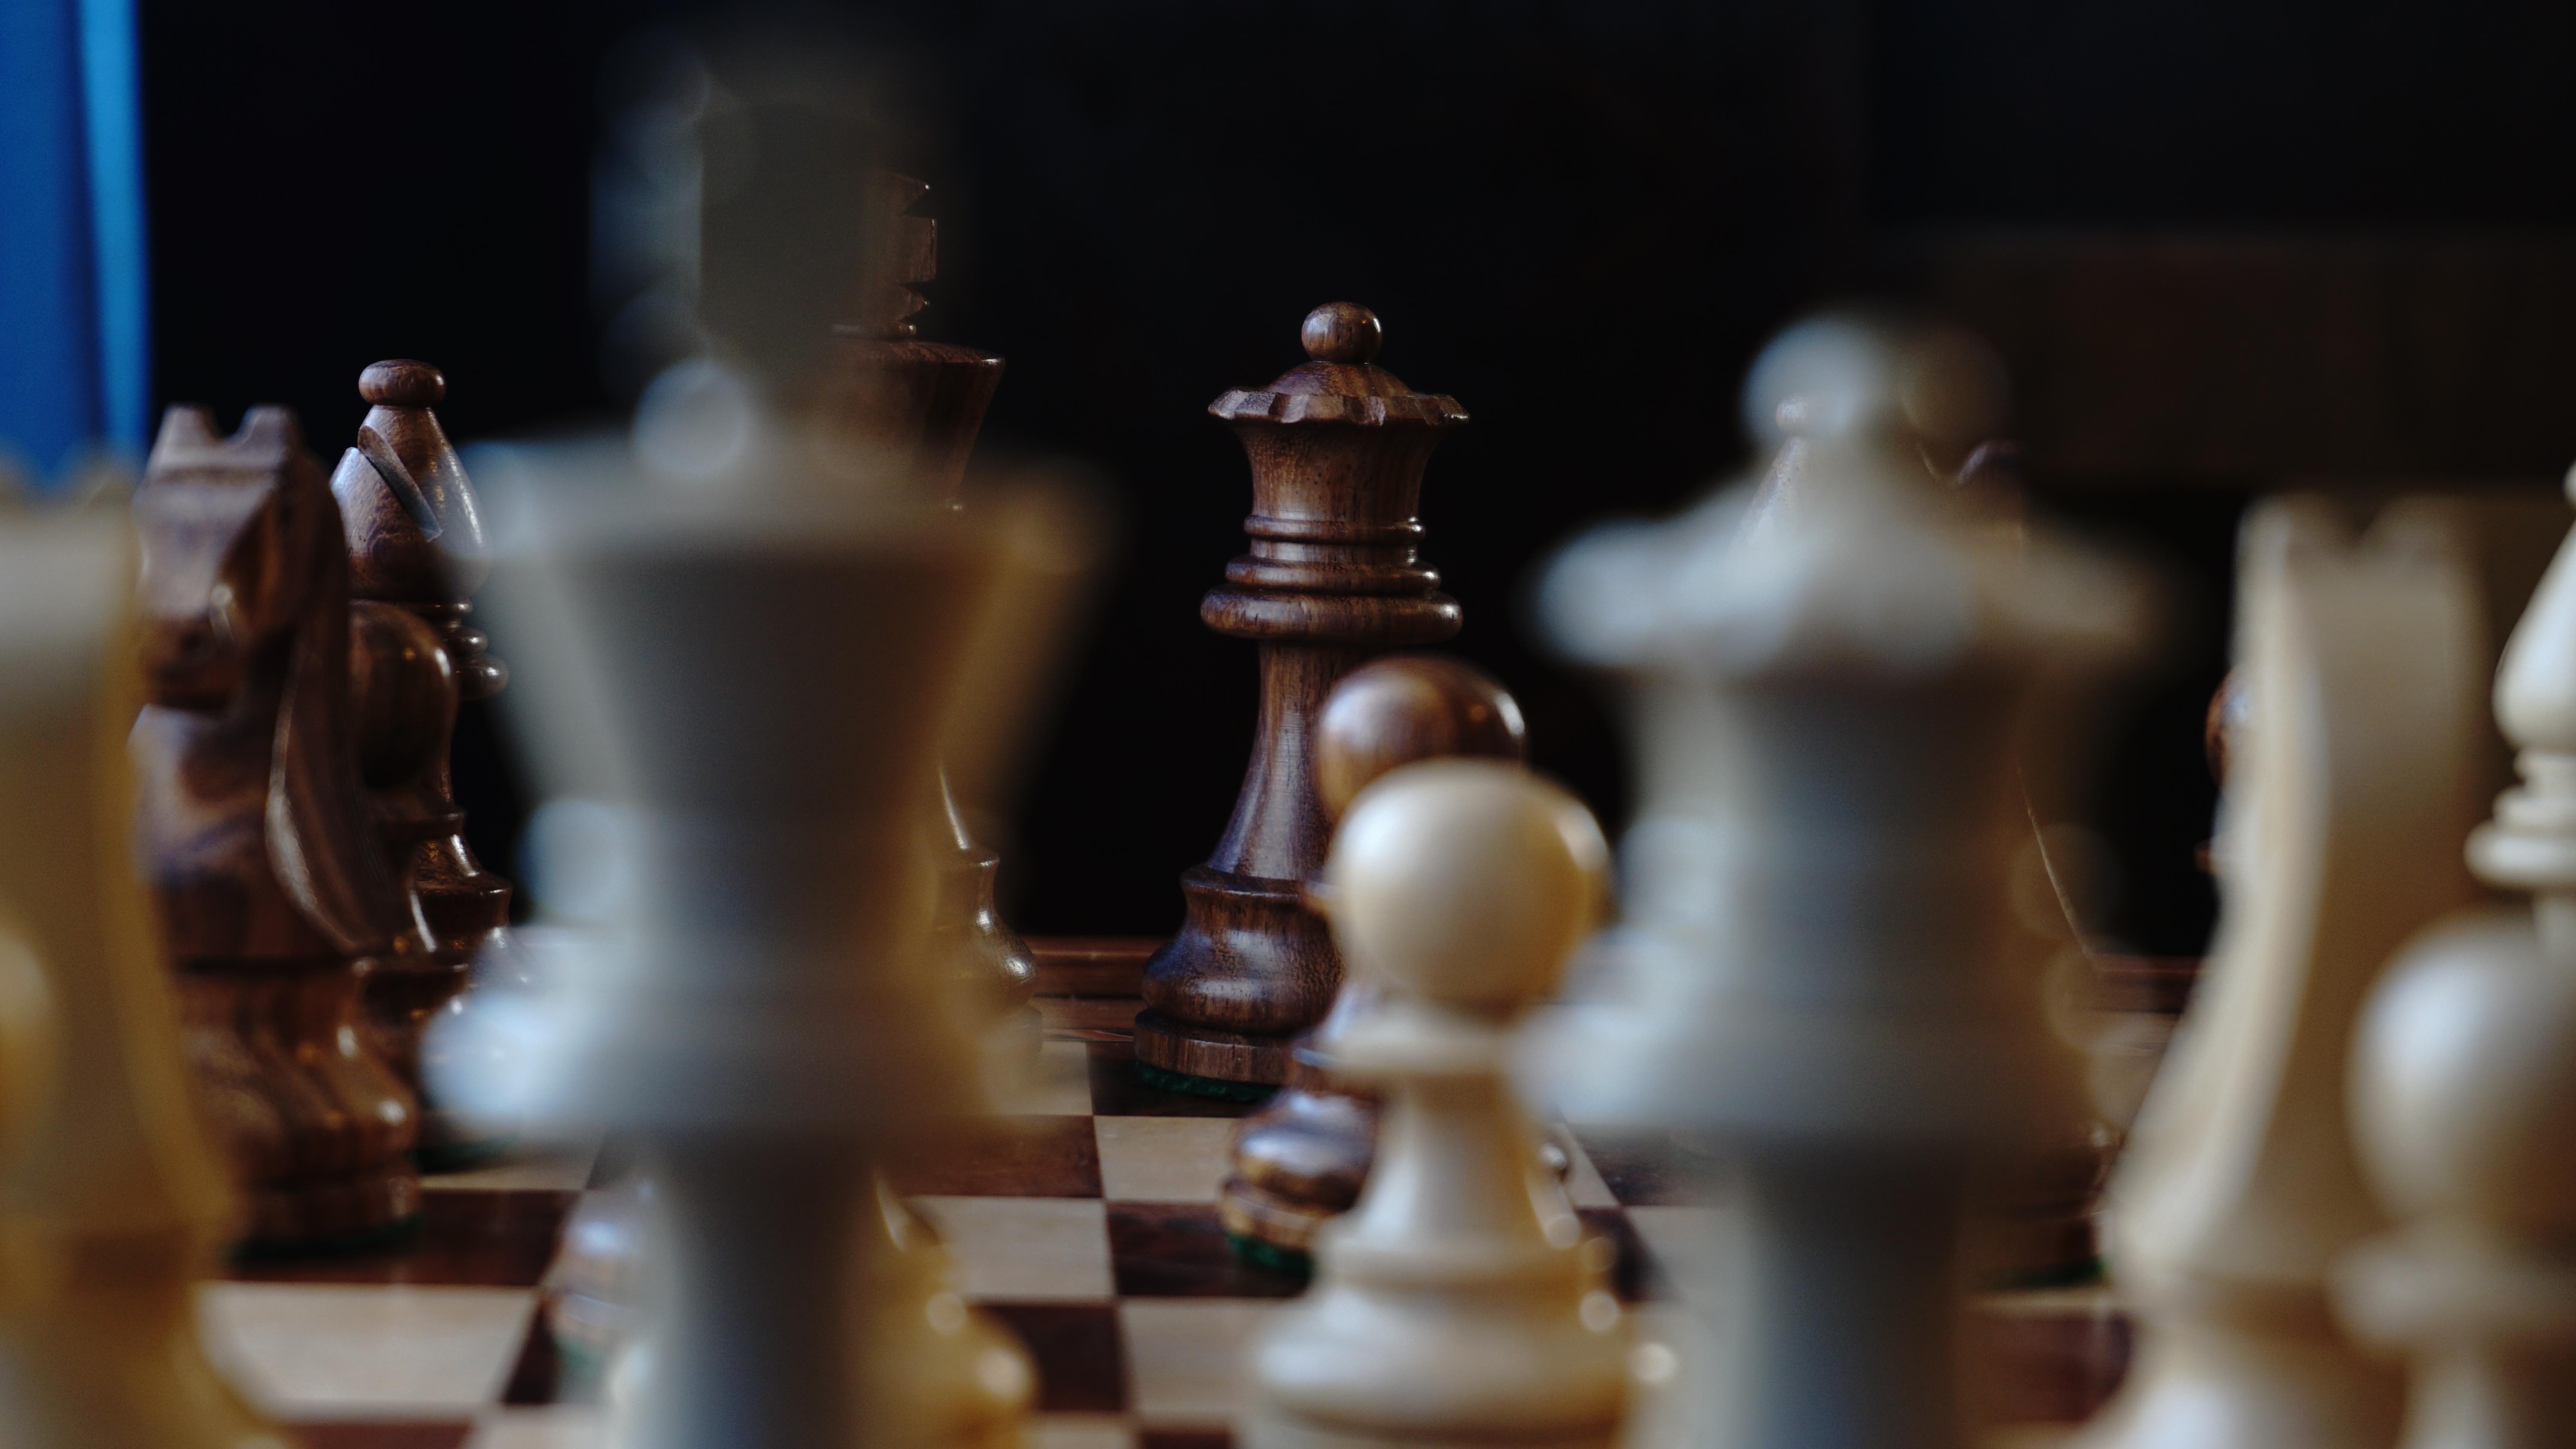
game, recreation, board game, power, sports, chess, strategy, chessboard, games, indoor games and sports, tabletop game